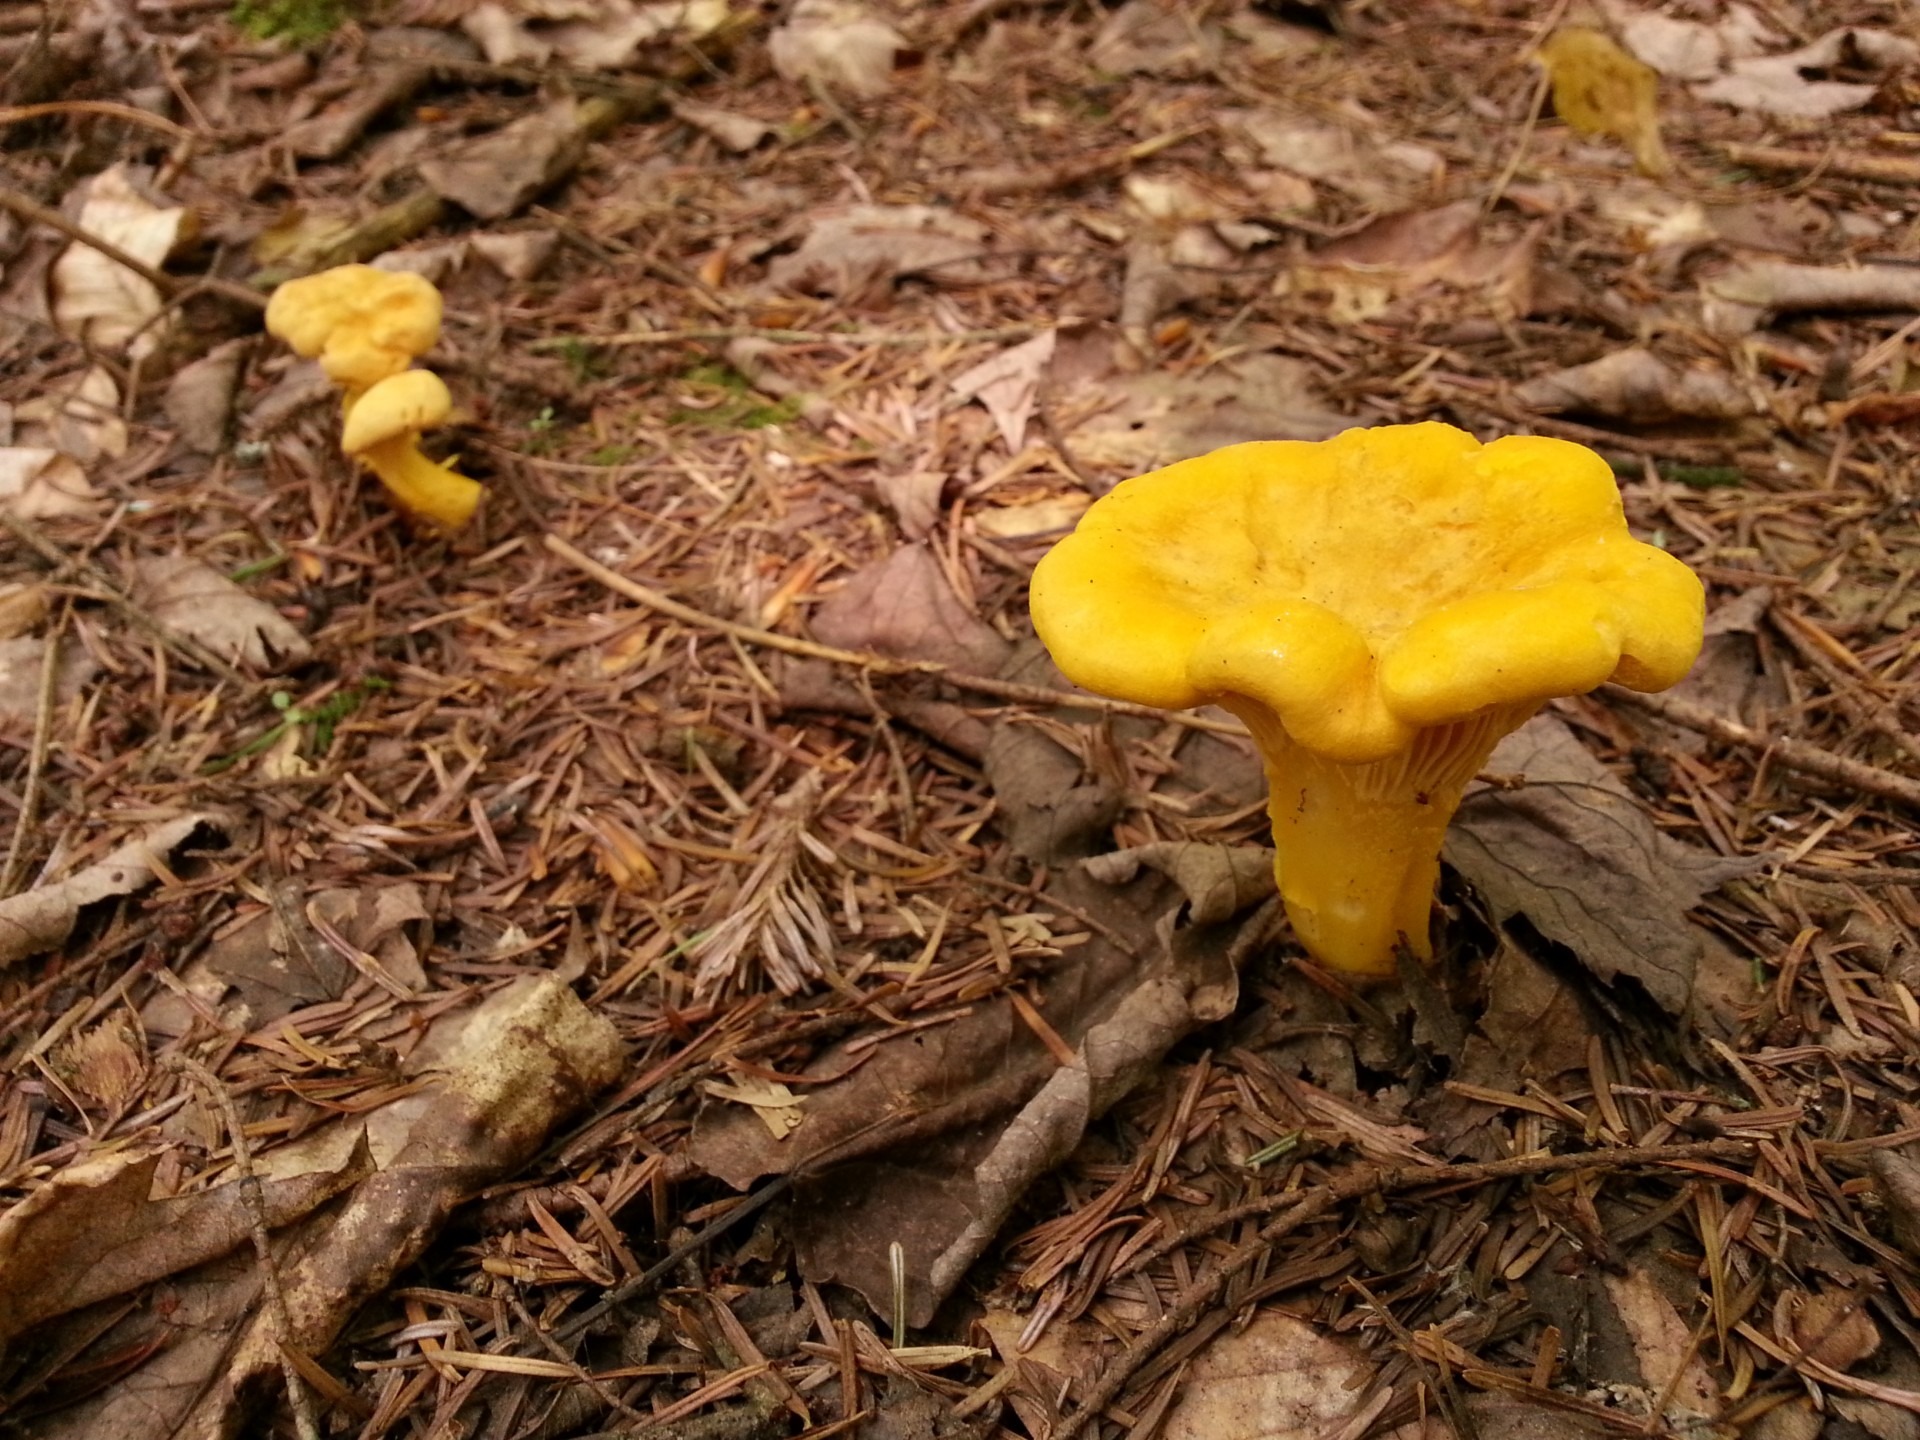
nature, forest, wood, ground, leaf, flower, autumn, soil, botany, mushroom, yellow, flora, fauna, fungus, woodland, bolete, matsutake, oyster mushroom, edible mushroom, medicinal mushroom, agaricomycetes, agaricaceae, penny bun